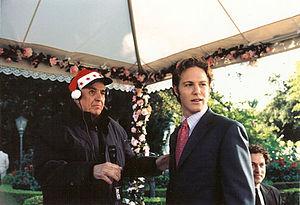
Un mariage de Princesse ou Le Journal d'une Princesse 2: Les Fiançailles royales au Québec est un film américain de Garry Marshall sorti en 2004, suite de Princesse malgré elle. La distribution fait de nouveau appel à Anne Hathaway et Julie Andrews.